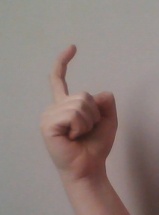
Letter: ra